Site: saxony
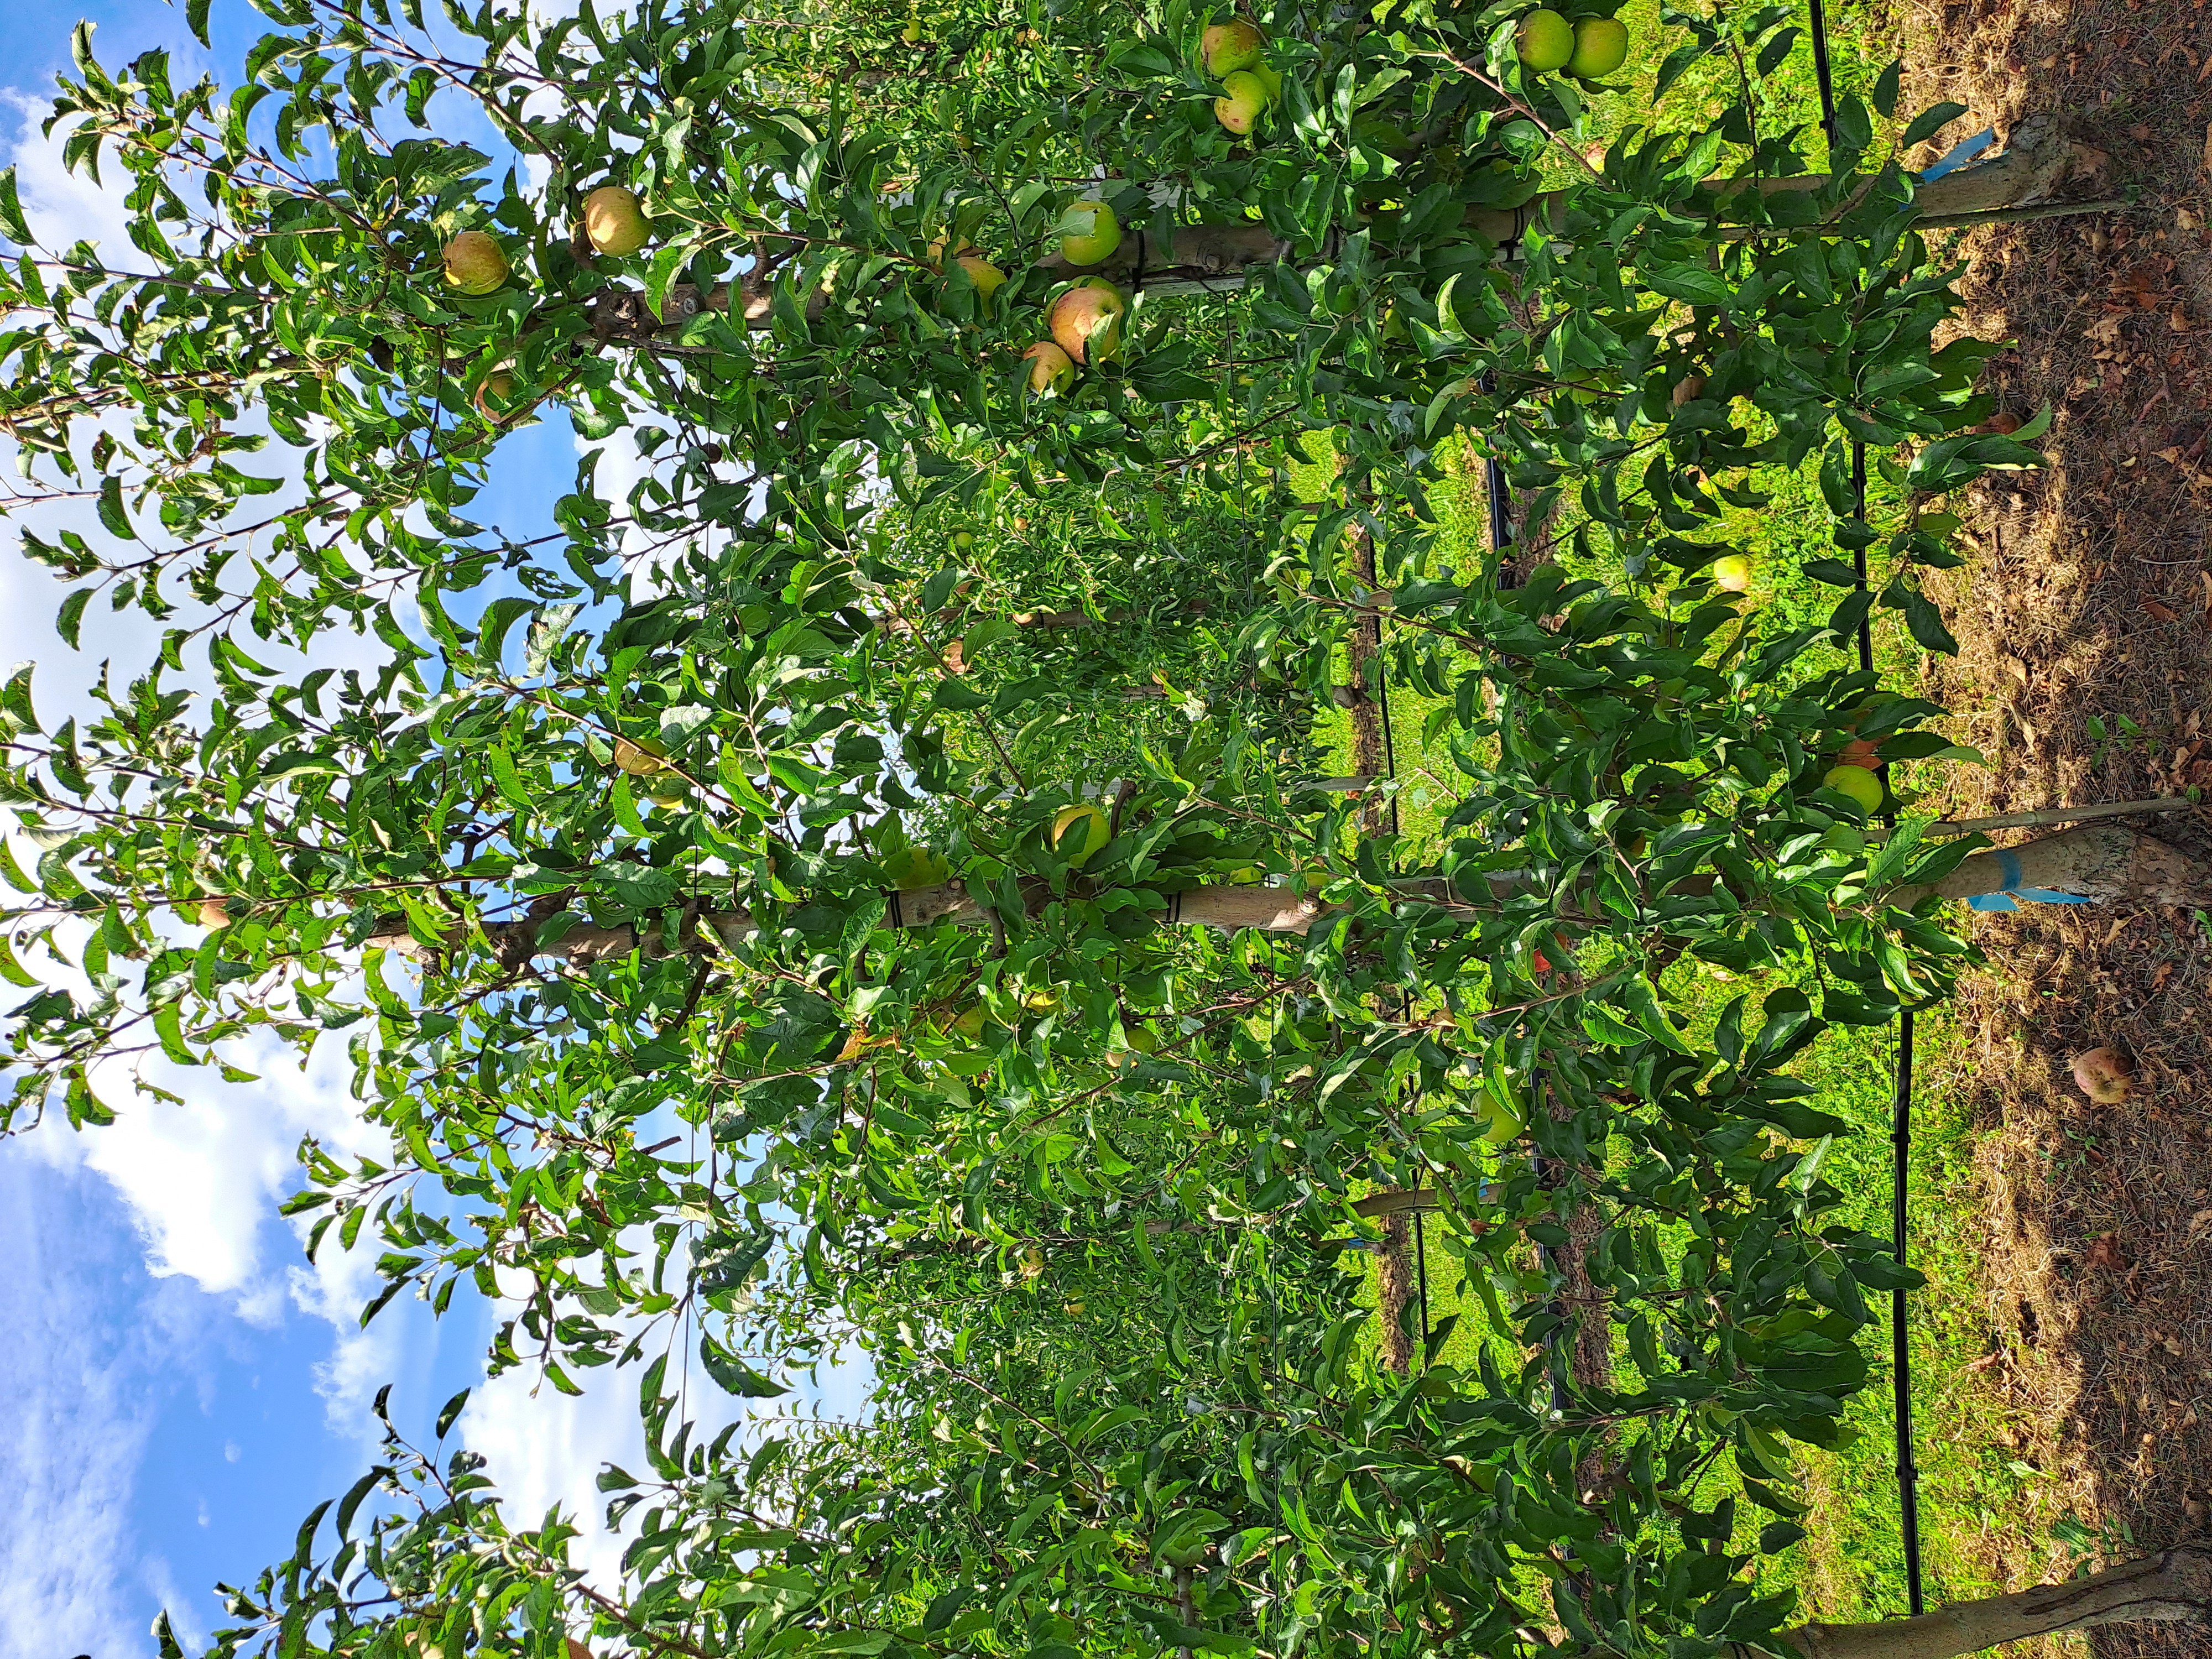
Growth stage (BBCH 85): Maturity of fruit and seed